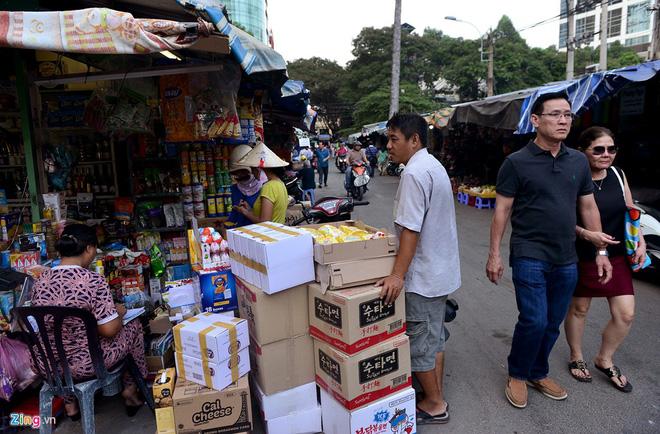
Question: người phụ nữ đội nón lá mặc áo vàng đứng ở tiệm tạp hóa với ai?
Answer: một người phụ nữ mặc áo xanh dương